Lydians

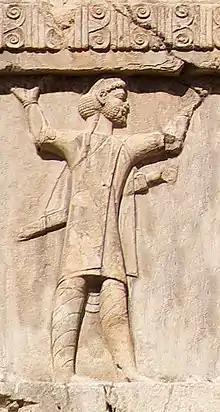
Lydian soldier (Old Persian cuneiform , "Sparda") of the Achaemenid army, Xerxes I tomb, .

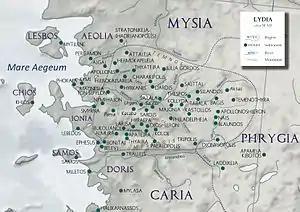
Lydia , with the main settlements and Greek colonies.

The Lydians (Greek: Λυδοί; known as "Sparda" to the Achaemenids, Old Persian cuneiform ) were an Anatolian people living in Lydia, a region in western Anatolia, who spoke the distinctive Lydian language, an Indo-European language of the Anatolian group.